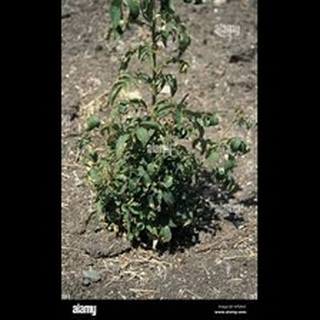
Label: wheat_common_root_rot